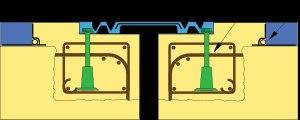
Un joint de chaussée, ou joint de dilatation, est un dispositif permettant d'assurer la continuité de la circulation au droit d'une coupure du tablier d’un pont. Il permet, notamment, à la structure de se dilater en fonction de la température, des effets du trafic et des effets propres à chaque matériau sans subir de gêne lors de ces déplacements.